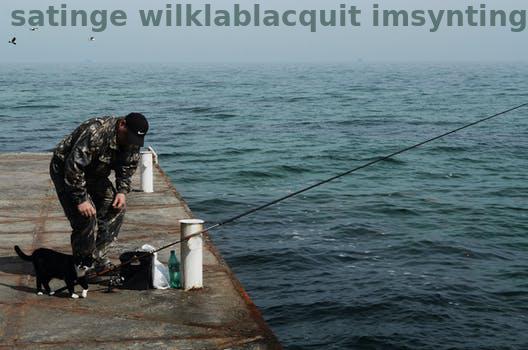
Label: Watermark